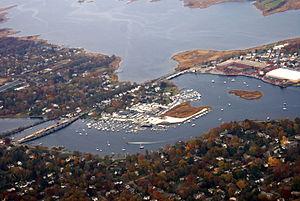
Barrington est une ville américaine située dans le comté de Bristol dans l’État de Rhode Island. Sa population était de 16 310 habitants lors du recensement de 2010 pour une superficie de 15,43 milles carrés, dont 8,22 milles carrés de terres.